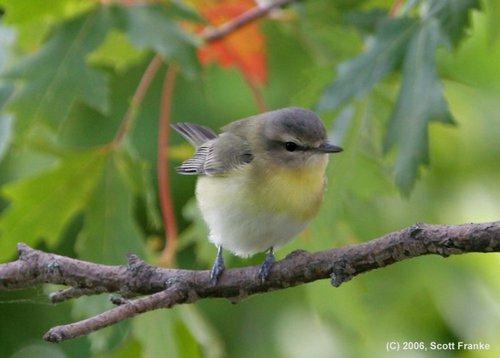
A photo of a philadelphia vireo